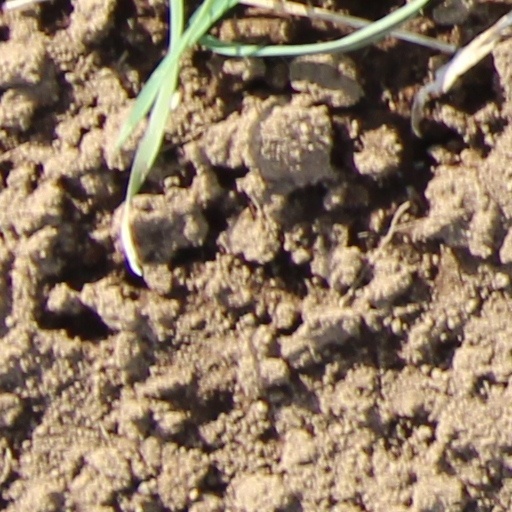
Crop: wheat